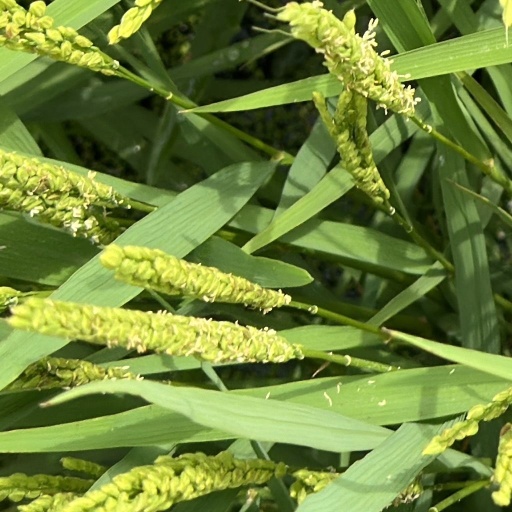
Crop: rice